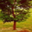
Label: maple_tree